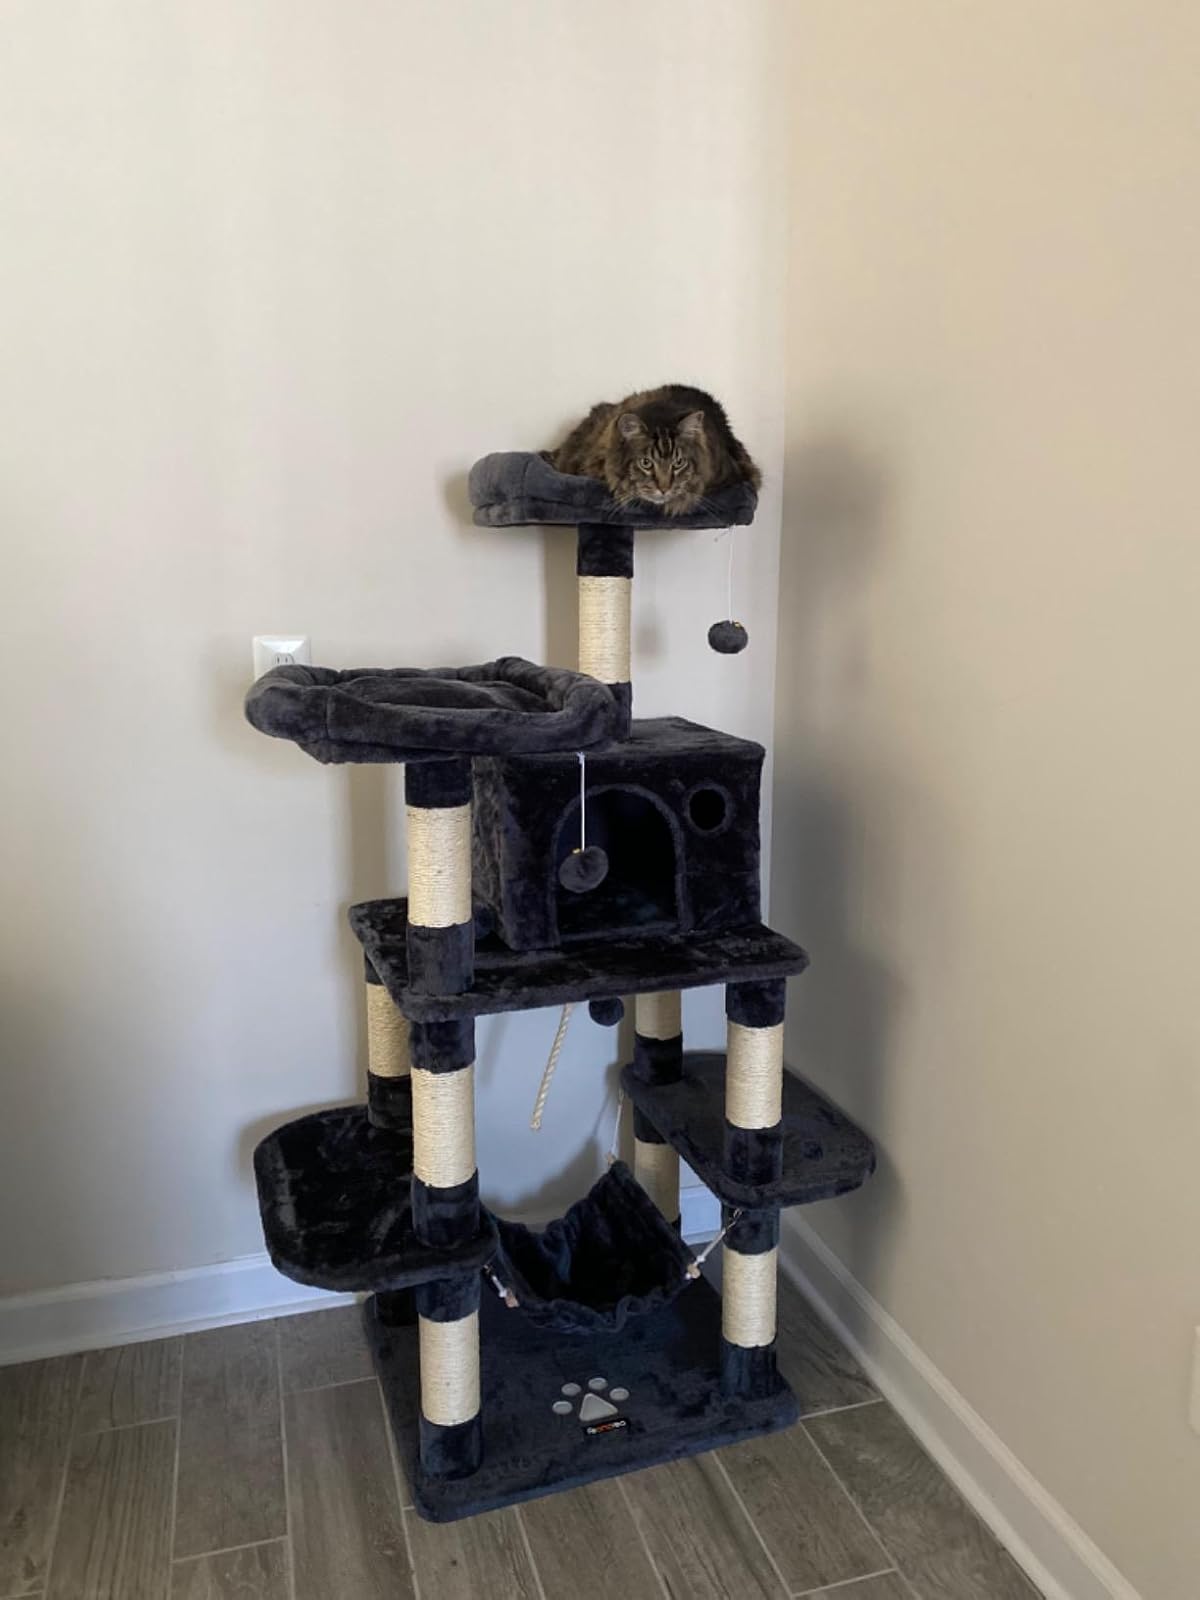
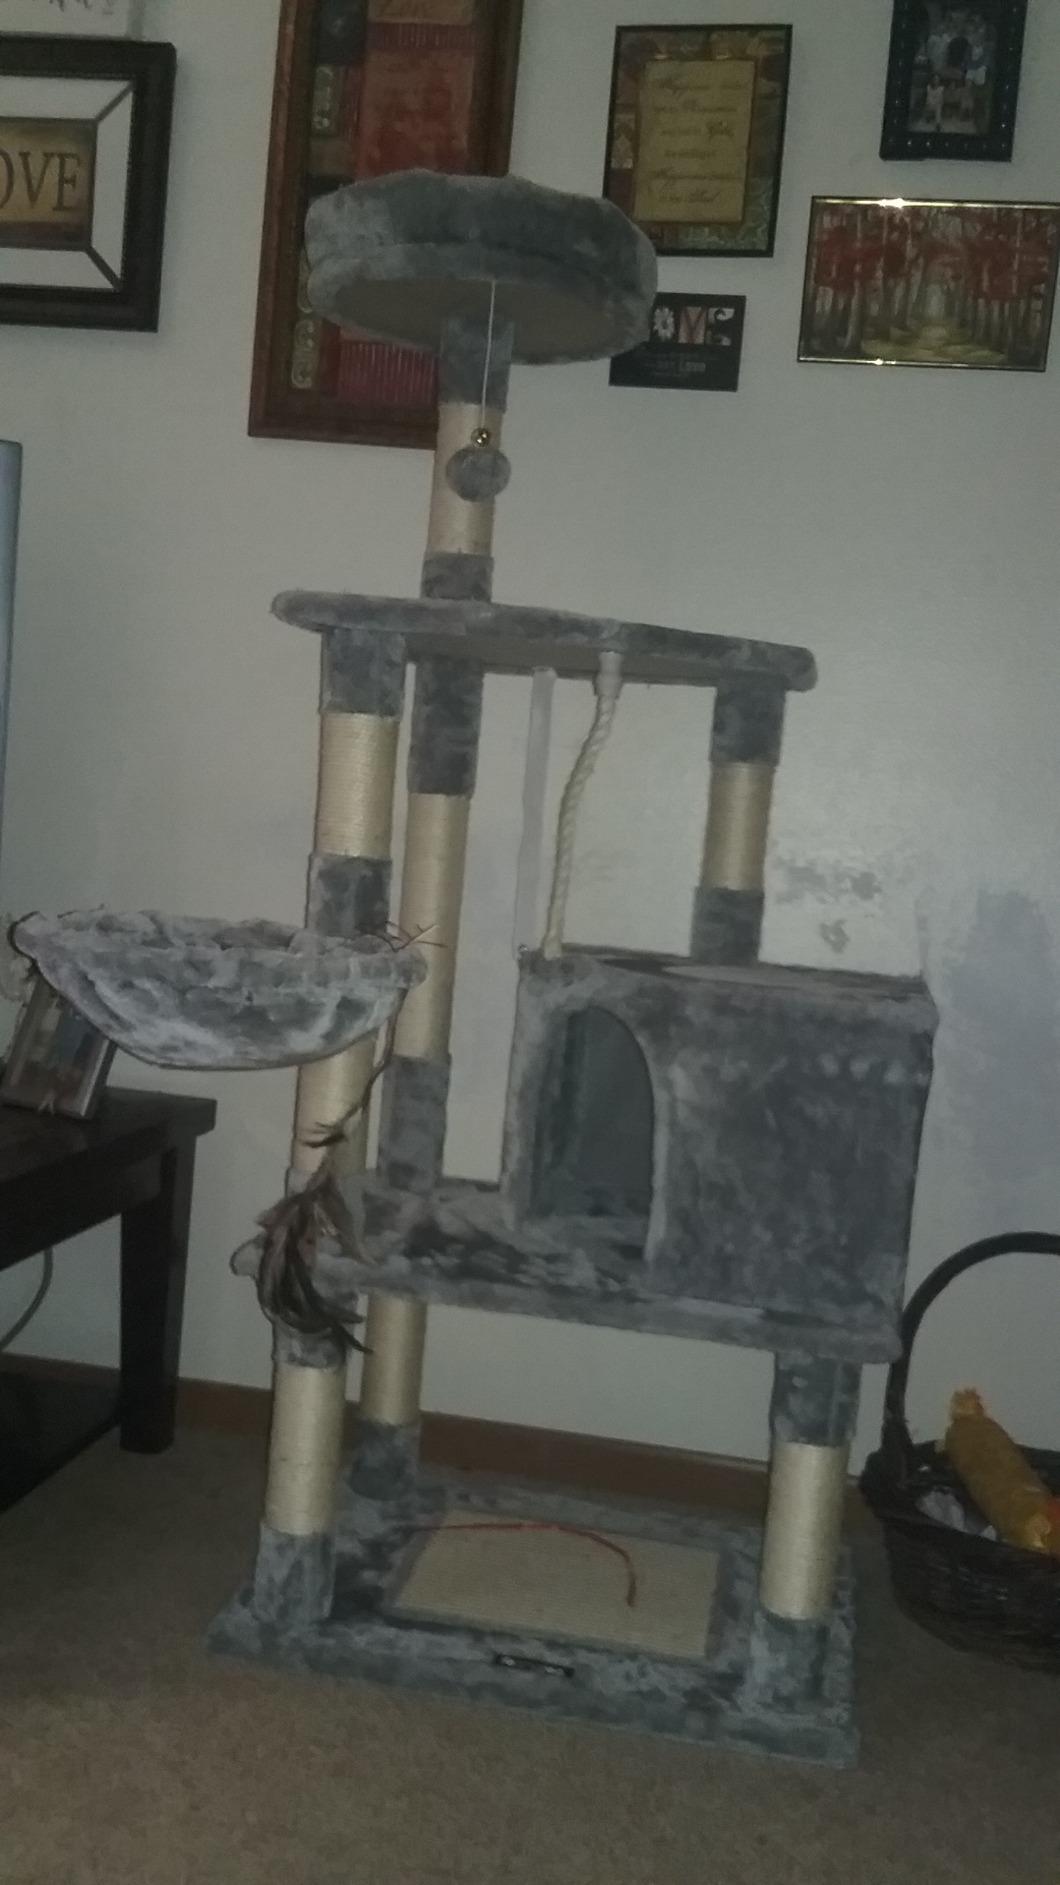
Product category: items_cat tree
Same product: no